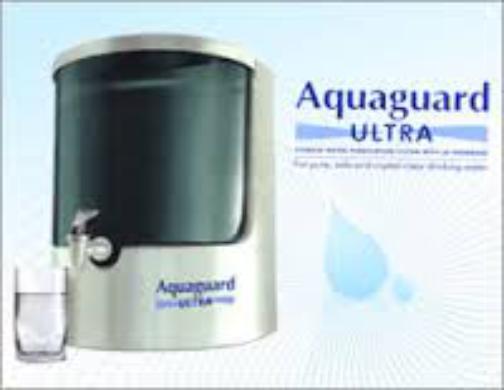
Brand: Aqua Guard
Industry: Others